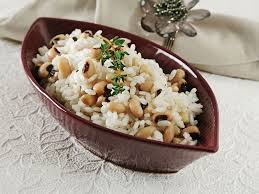
Yemek: pirinc_pilavi